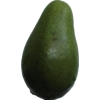
Label: green_avocado